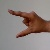
The image shows a hand gesture representing the letter 'Z' in Indian Sign Language.